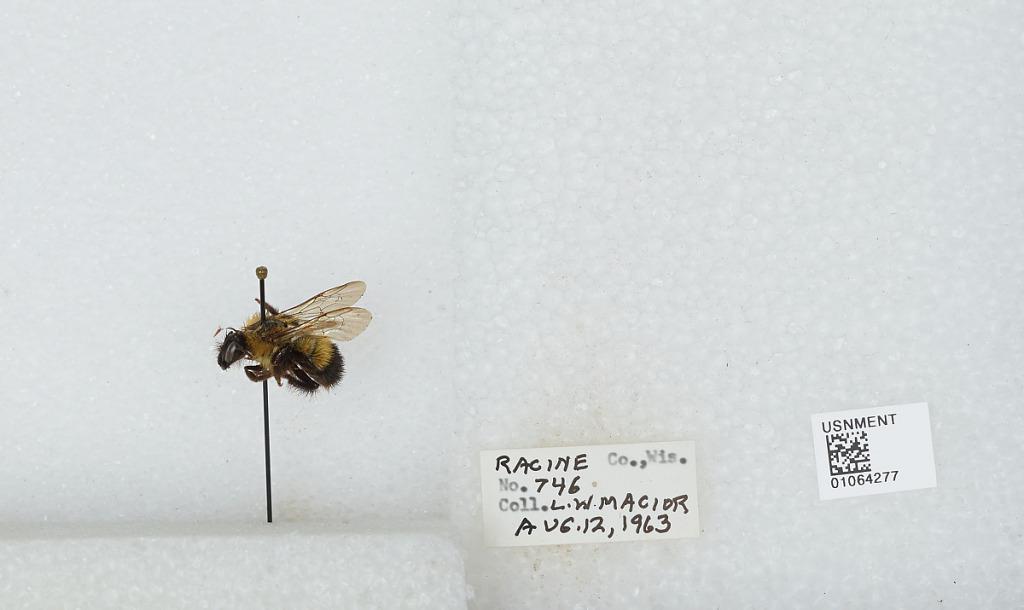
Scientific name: Bombus (Bombus) affinis Cresson
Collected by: L. Macior
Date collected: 1963-8-12
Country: United States
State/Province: Wisconsin
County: Racine
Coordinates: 42.78, -87.76